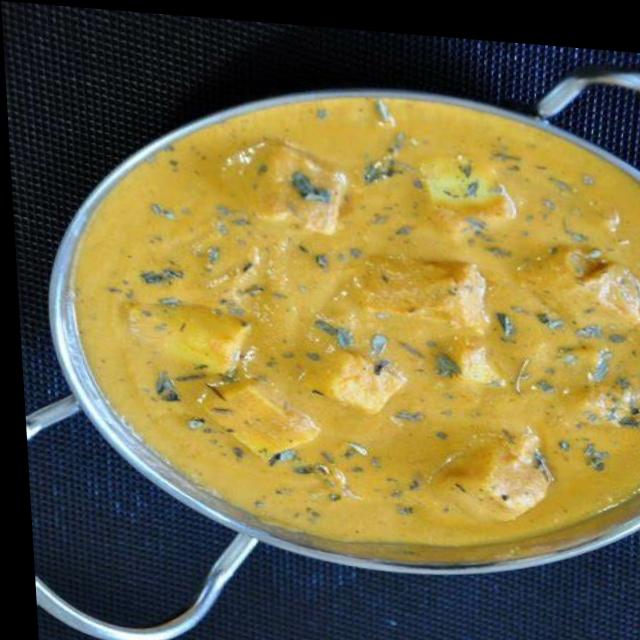
Dish: shahi_paneer